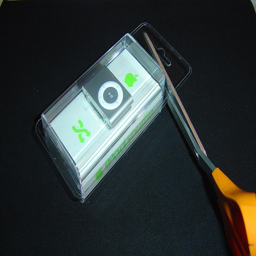
Scissors are needed to open the packaging on an Apple product.
An ipod inside a clear plastic case being cut.
A pair of scissors is about to open a package.
Scissors are cutting a box holding an iPod
Scissors are used to open an ipod package.